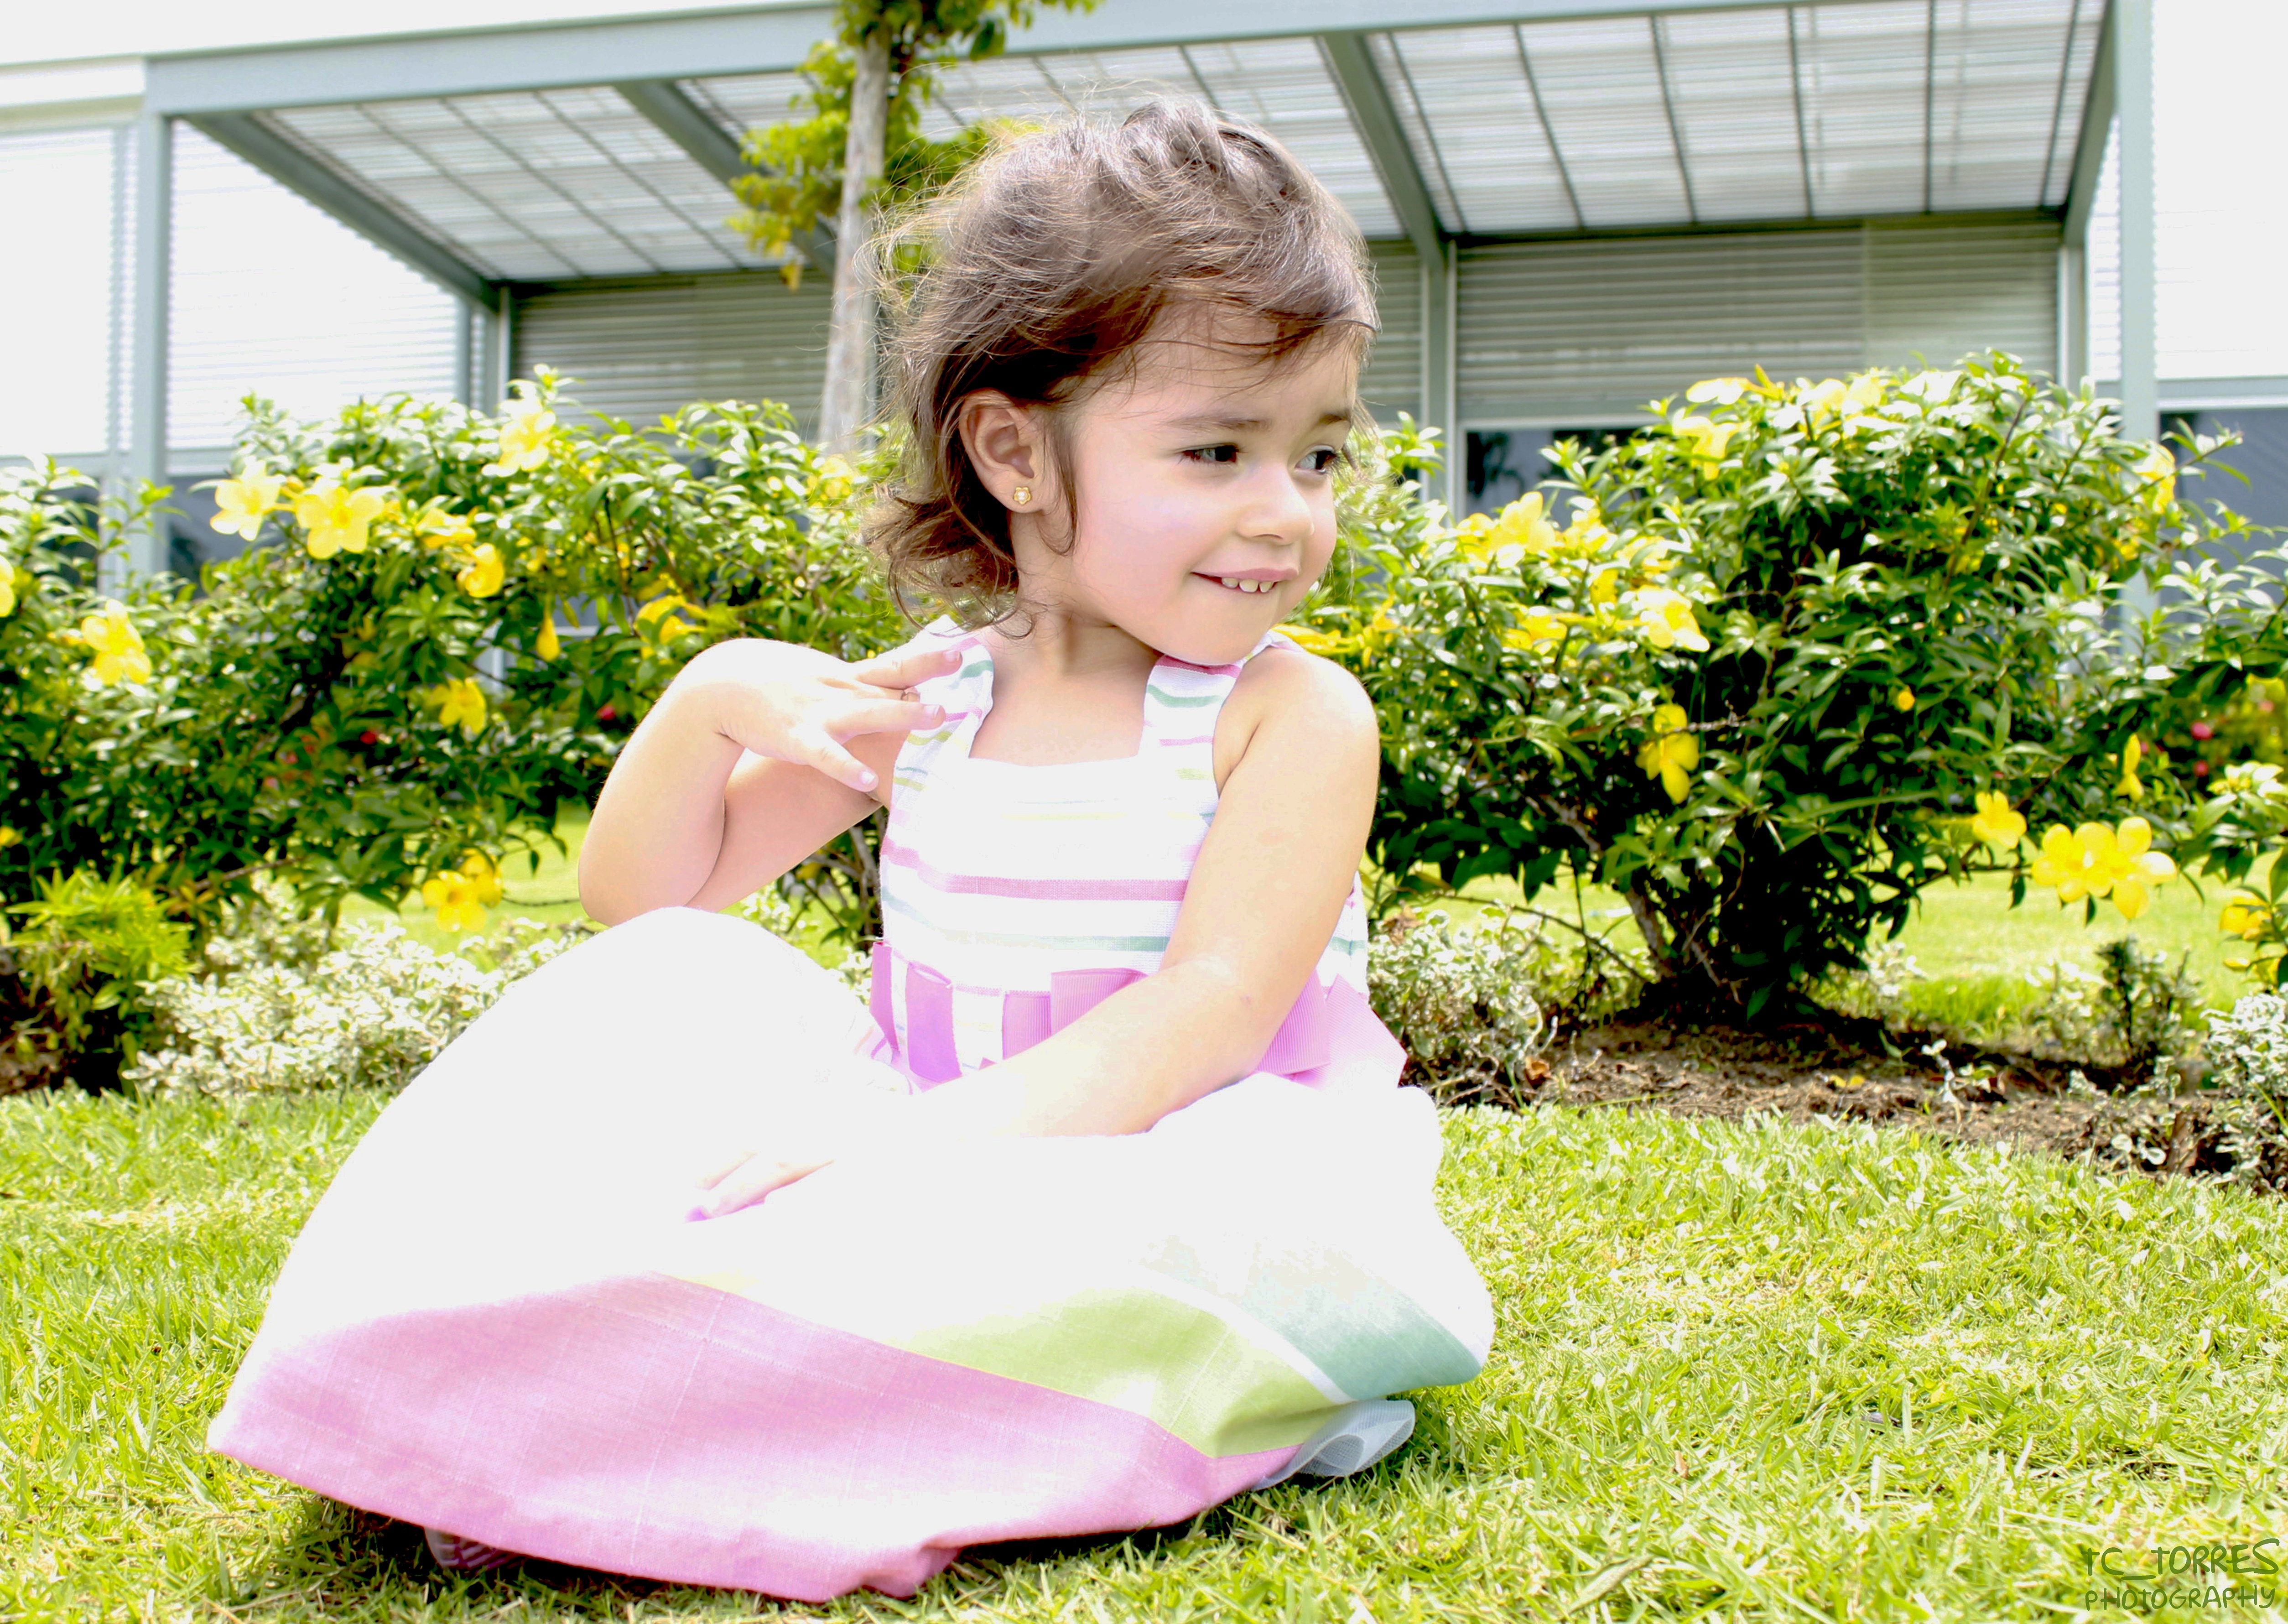
person, girl, woman, lawn, play, sitting, child, childhood, dress, happy, toddler, innocence, magic, gown, to watch, model teen, human positions